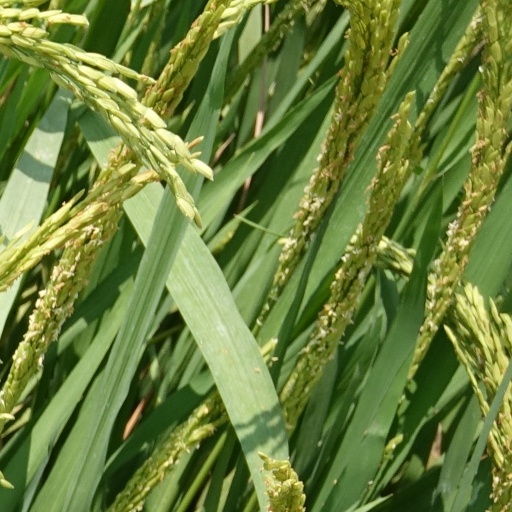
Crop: rice